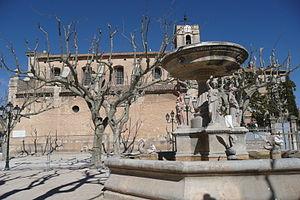
Eglise Maussane les Alpilles
Maussane-les-Alpilles est une commune française, située dans le département des Bouches-du-Rhône en région Provence-Alpes-Côte d'Azur. Elle se situe sur le piémont sud du massif des Alpilles.